Palm Beach International Airport

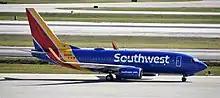
Southwest Airlines Boeing 737 at PBI

The Palm Beach County Fire Rescue Aviation Battalion is located between the runways at PBI. The fire station, which is located near the center of the airport grounds, is home to 13 pieces of specialized fire fighting equipment.